Pujiang County, Zhejiang

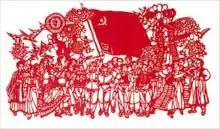
Pujiang paper-cuts

Pujiang paper-cuts have a long history, originating during the Yuan and Ming dynasties. Song Lian, a poet from Pujiang, referenced paper-cuts in his poetry. During the Qing dynasty, local opera developed rapidly in Pujiang, and under its influence, paper-cuts depicting opera characters began to emerge. Over time, this evolved into what is known today as Pujiang paper-cuts.